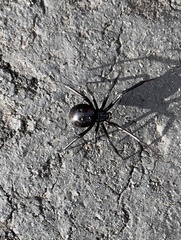
Species: Lactrodectus_hesperus